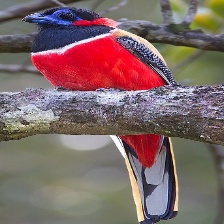
Species: RED NAPED TROGON
Scientific name: HARPACTES KASUMBA